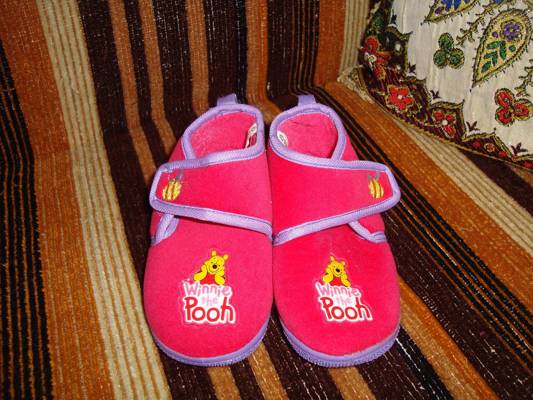
Waste category: shoes